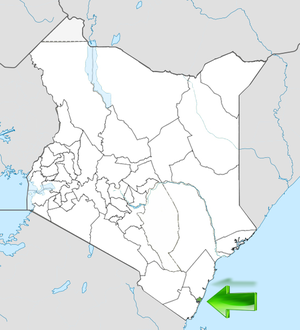
Le comté de Mombasa est, non seulement, le plus petit, en superficie, des six comtés de l'ancienne province de la côte mais, également, des 47 comtés du Kenya. Situé sur la côte de l'océan Indien, son chef-lieu est Mombasa.